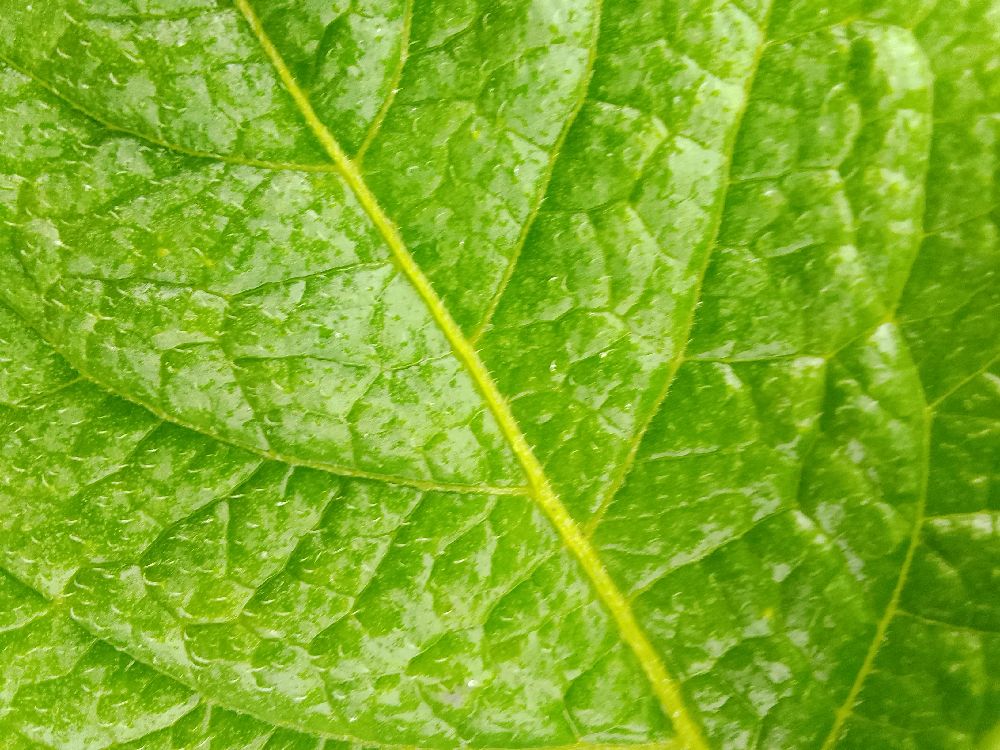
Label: Healthy